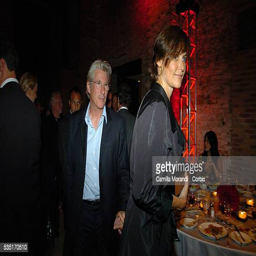
actors attend party during festival